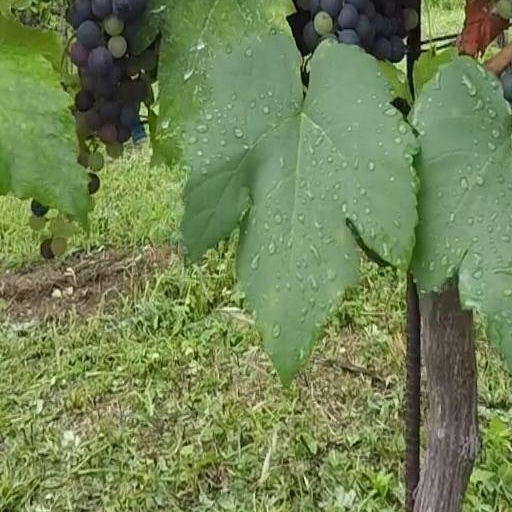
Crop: grape